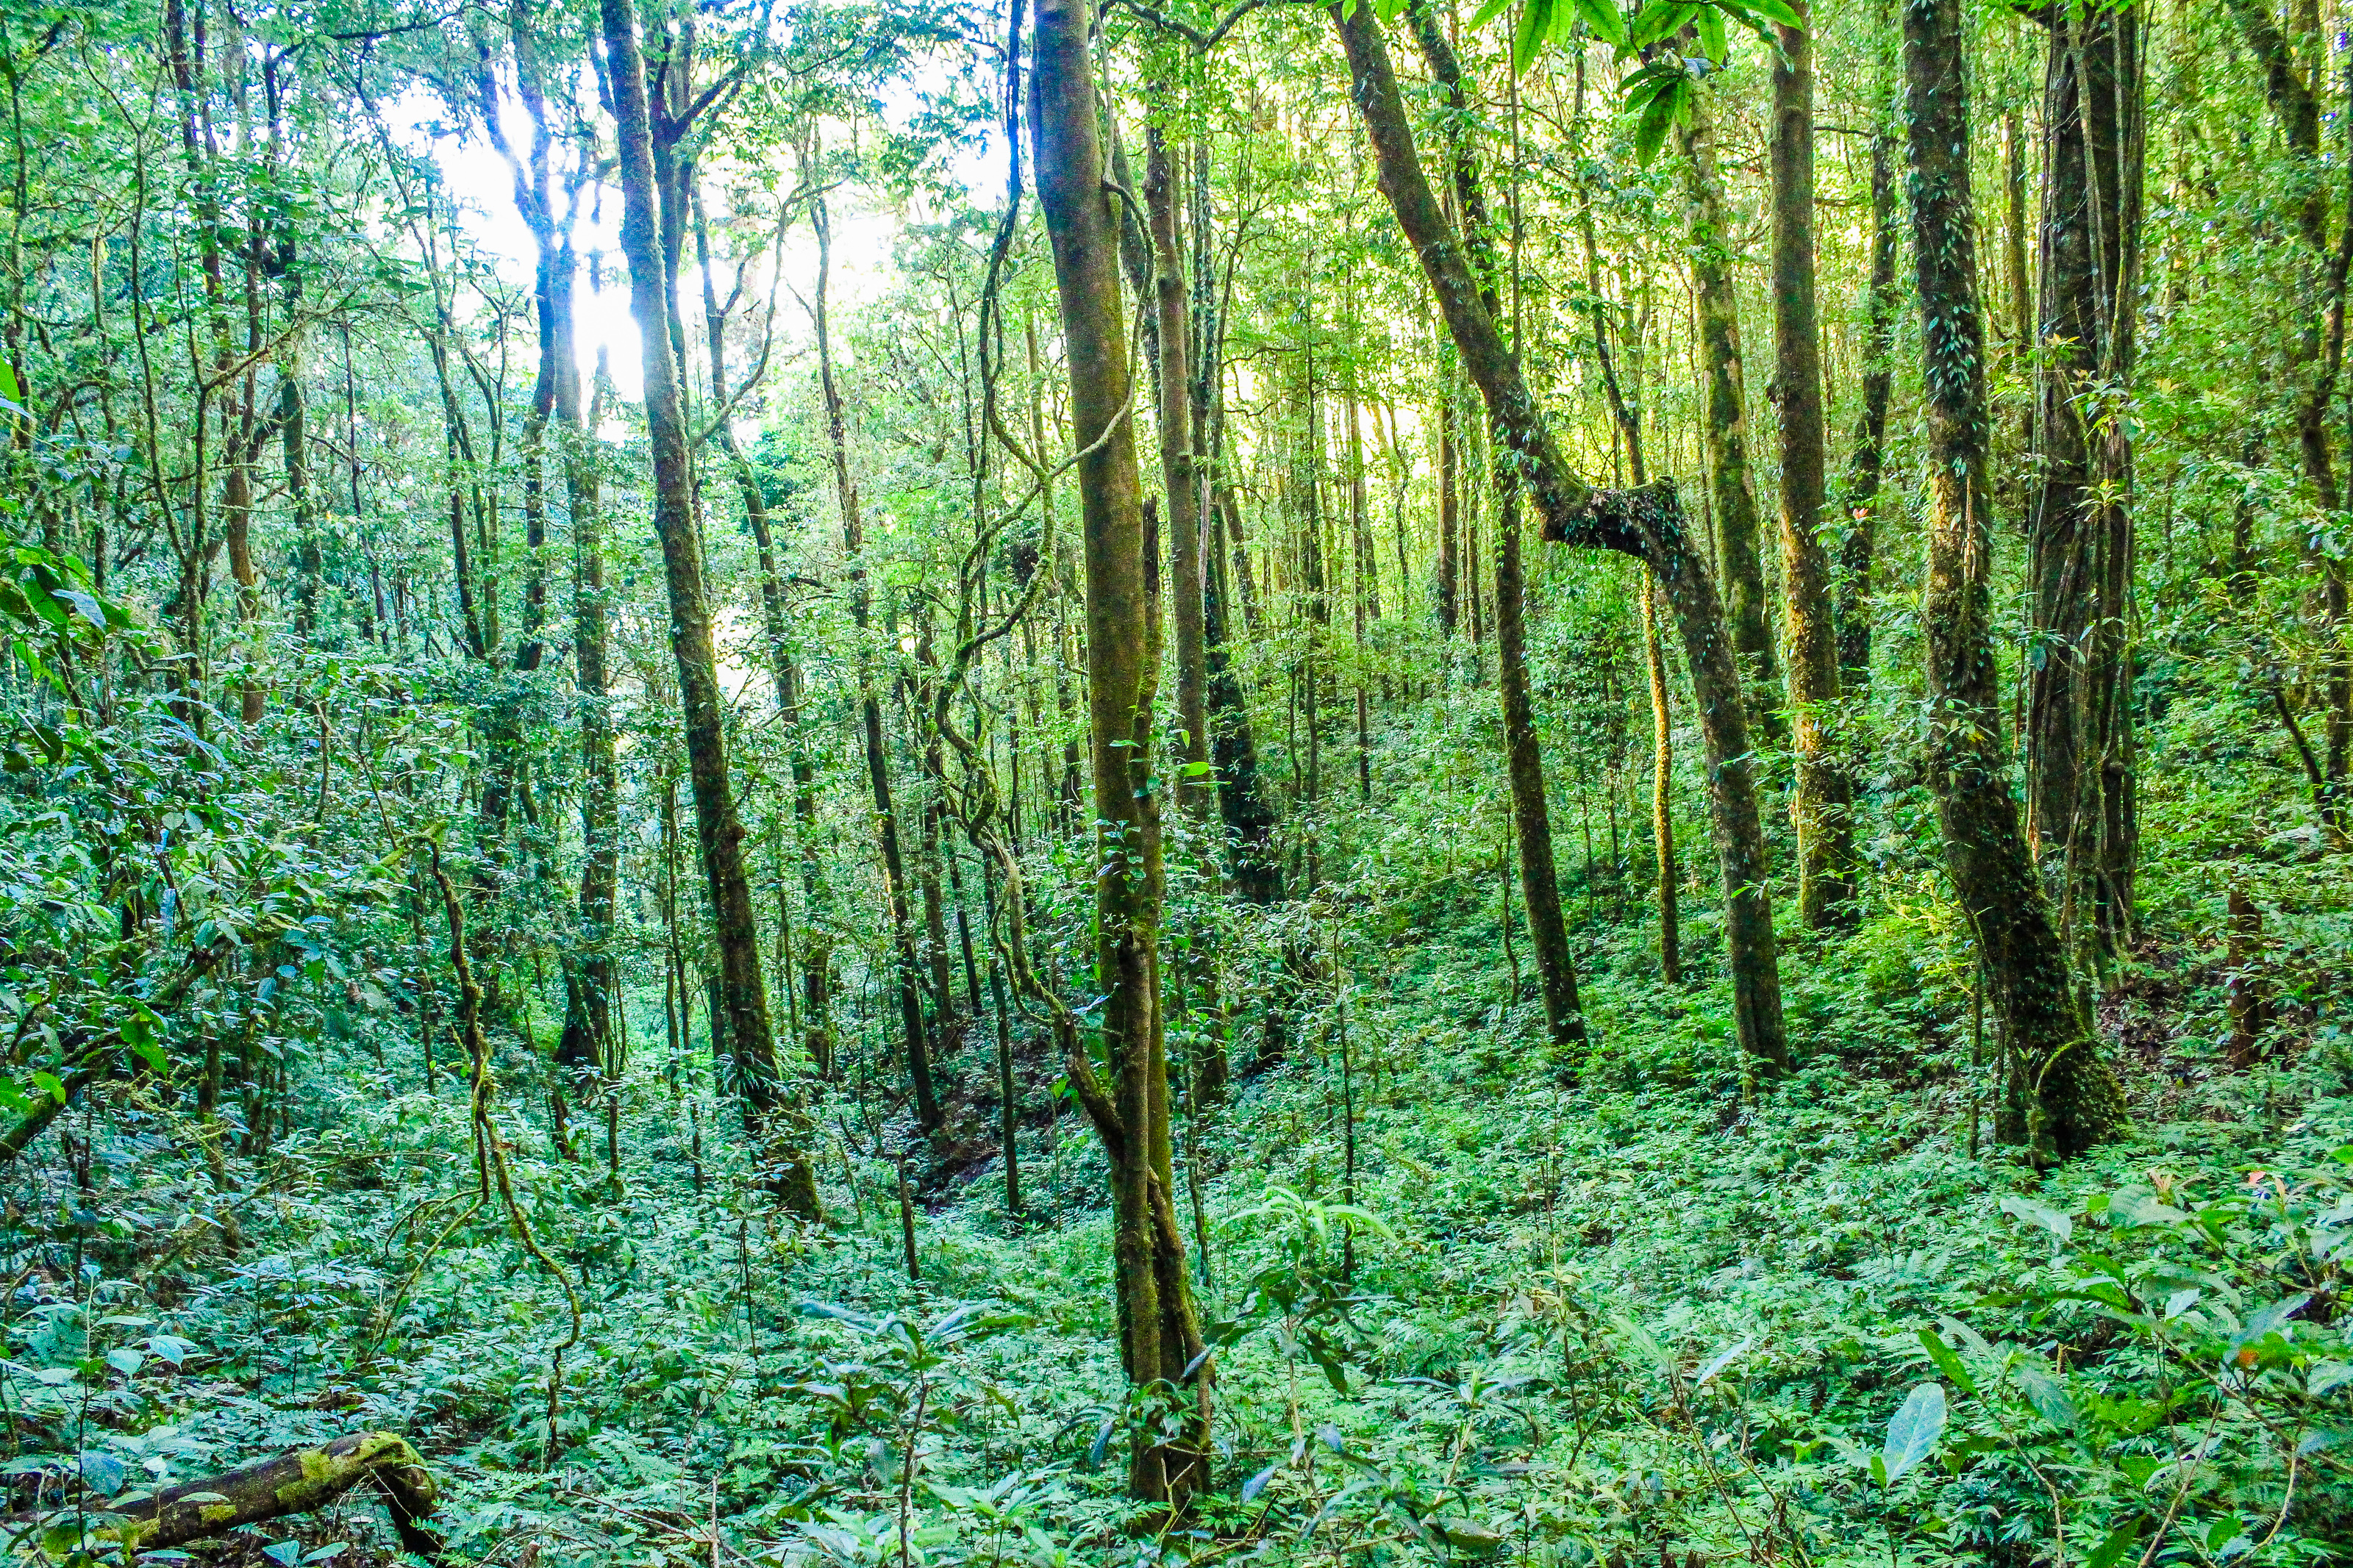
nature, park, forest, green, tree, wood, leaf, plant, thailand, chiangmai, landscape, natural, national, tropical, wild, inthanon, outdoor, rainforest, beautiful, environment, rain, evergreen, scenery, asia, travel, moss, sunshine, tourism, background, jungle, natural environment, vegetation, tropical and subtropical coniferous forests, old growth forest, nature reserve, woodland, Northern hardwood forest, valdivian temperate rain forest, temperate broadleaf and mixed forest, biome, grove, spruce fir forest, natural landscape, woody plant, riparian forest, temperate coniferous forest, terrestrial plant, ecoregion, trunk, plant community, deciduous